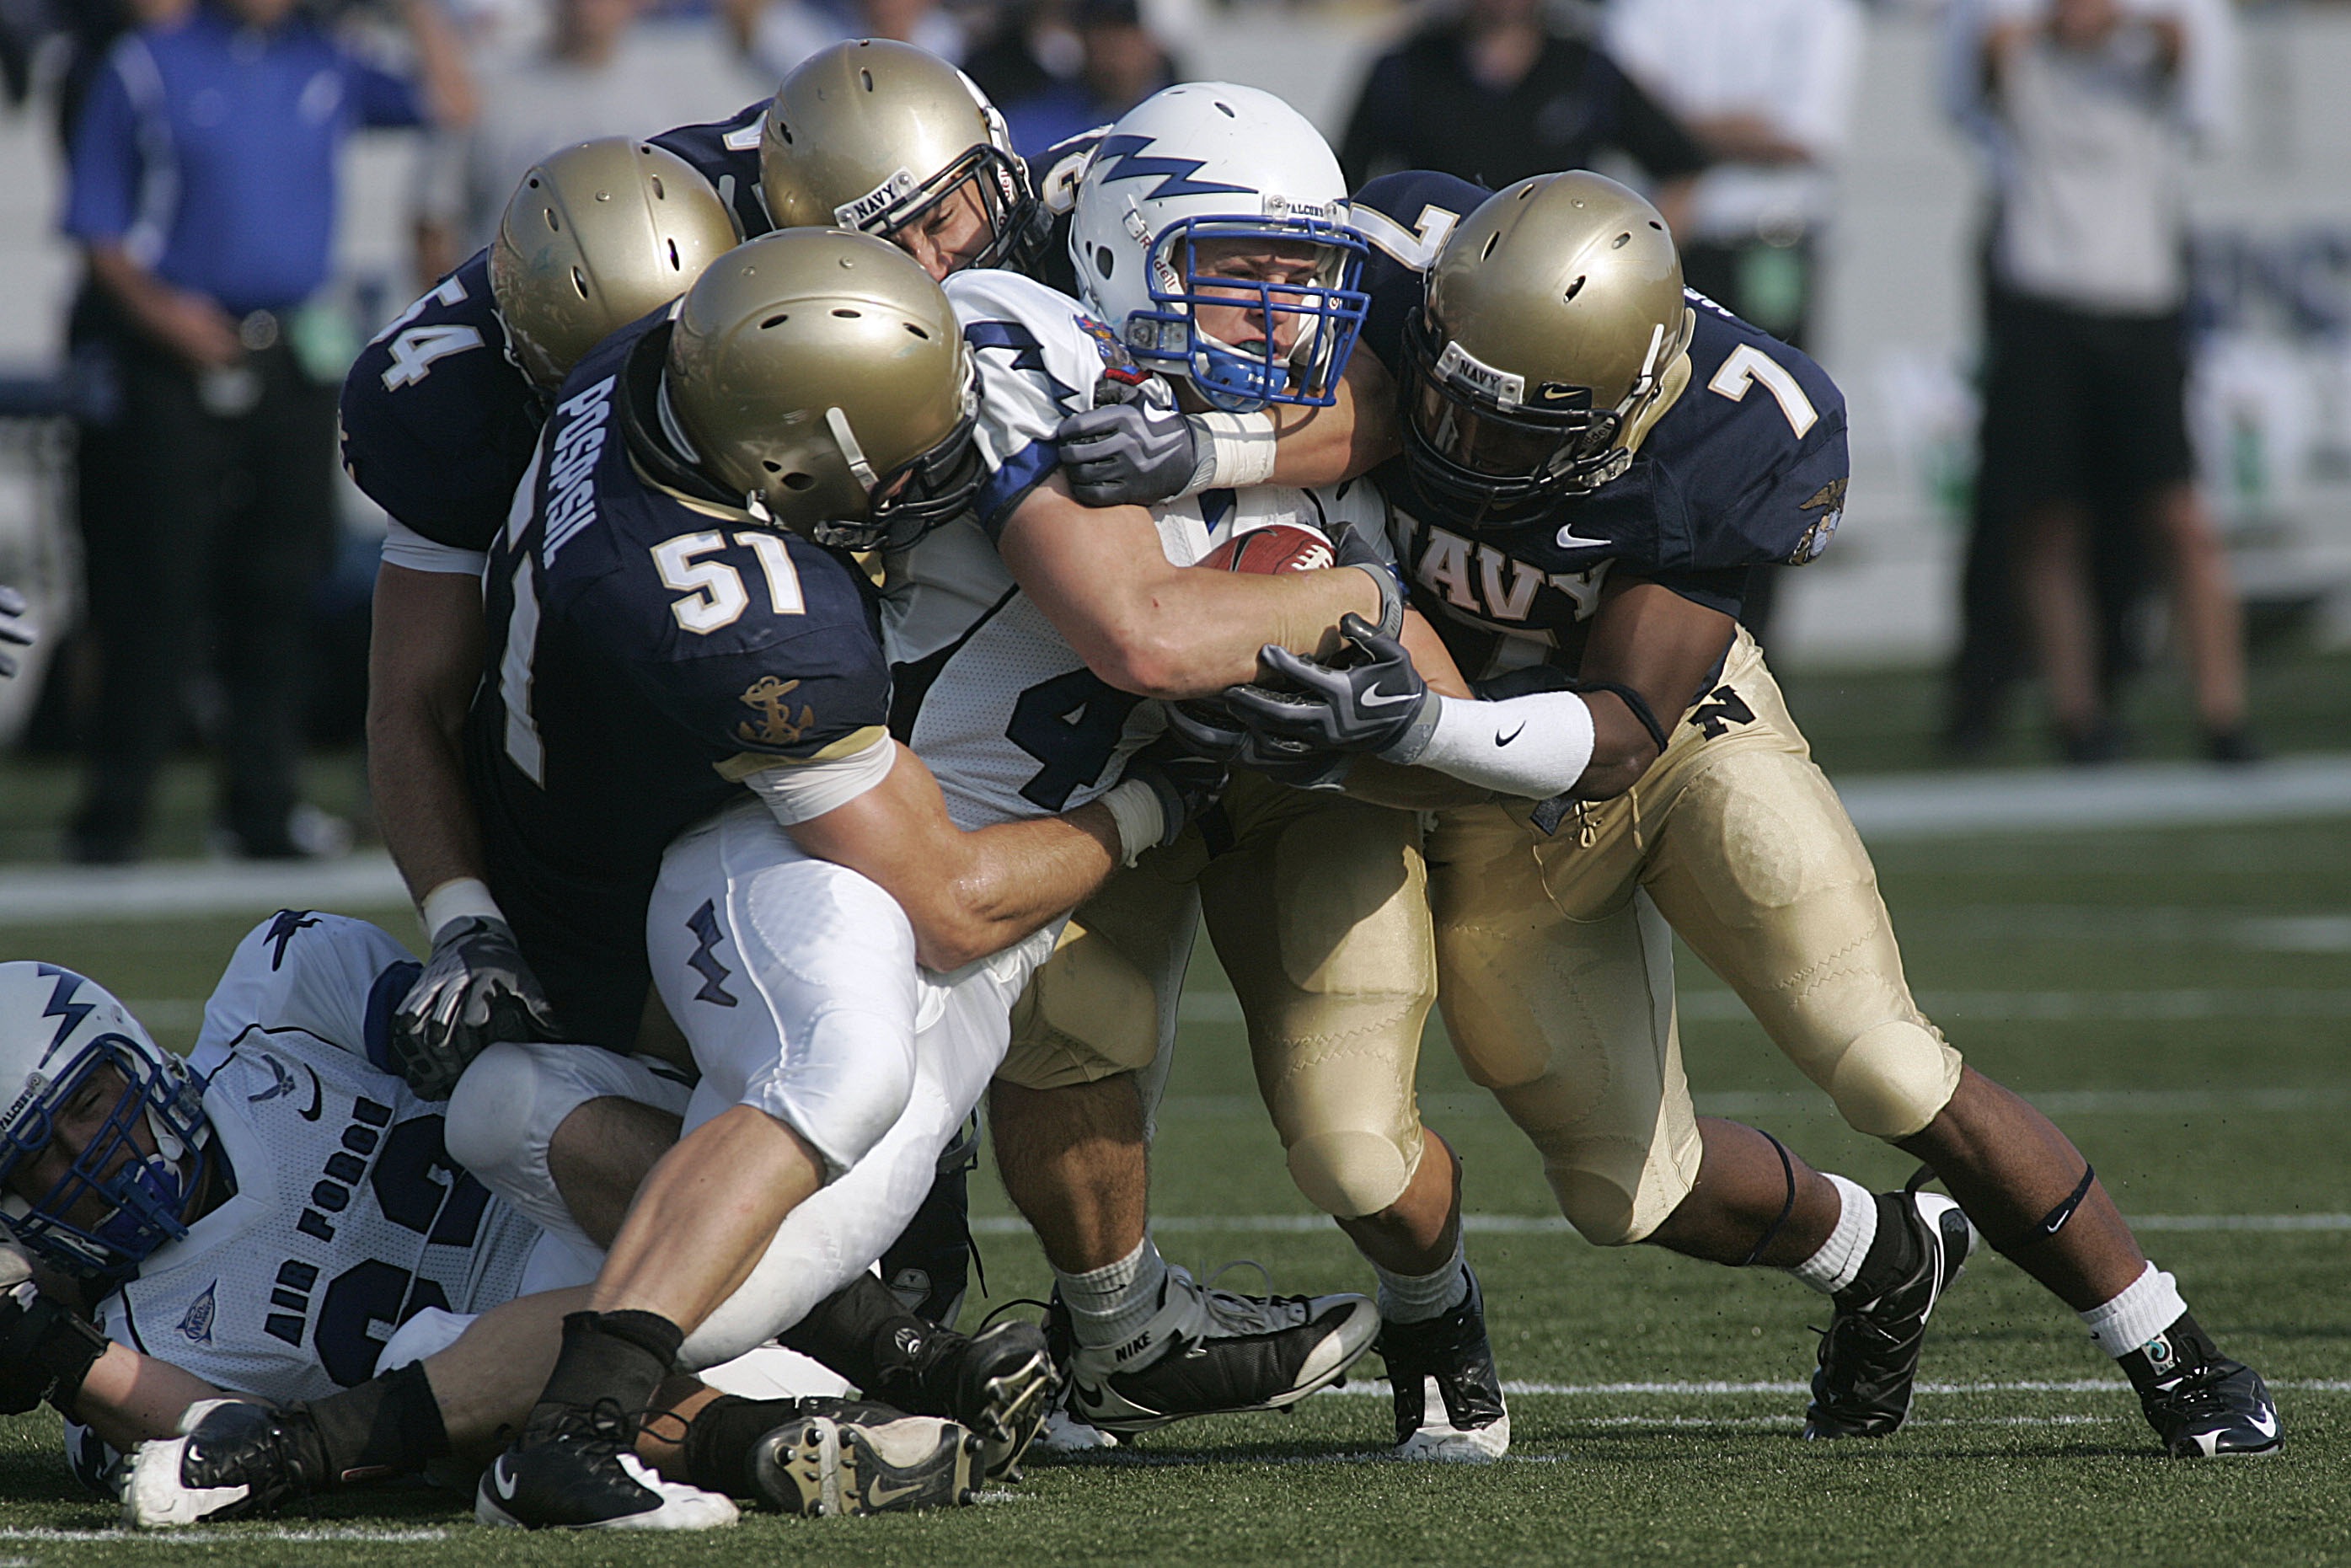
sport, play, run, action, soccer, runner, stadium, player, competition, team, american football, sports, college, defense, tackle, football player, ball carrier, ball game, team sport, canadian football, arena football, football equipment and supplies, gridiron football